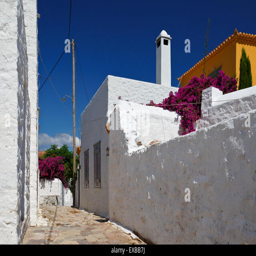
typical white architecture which is characteristic for close by a city